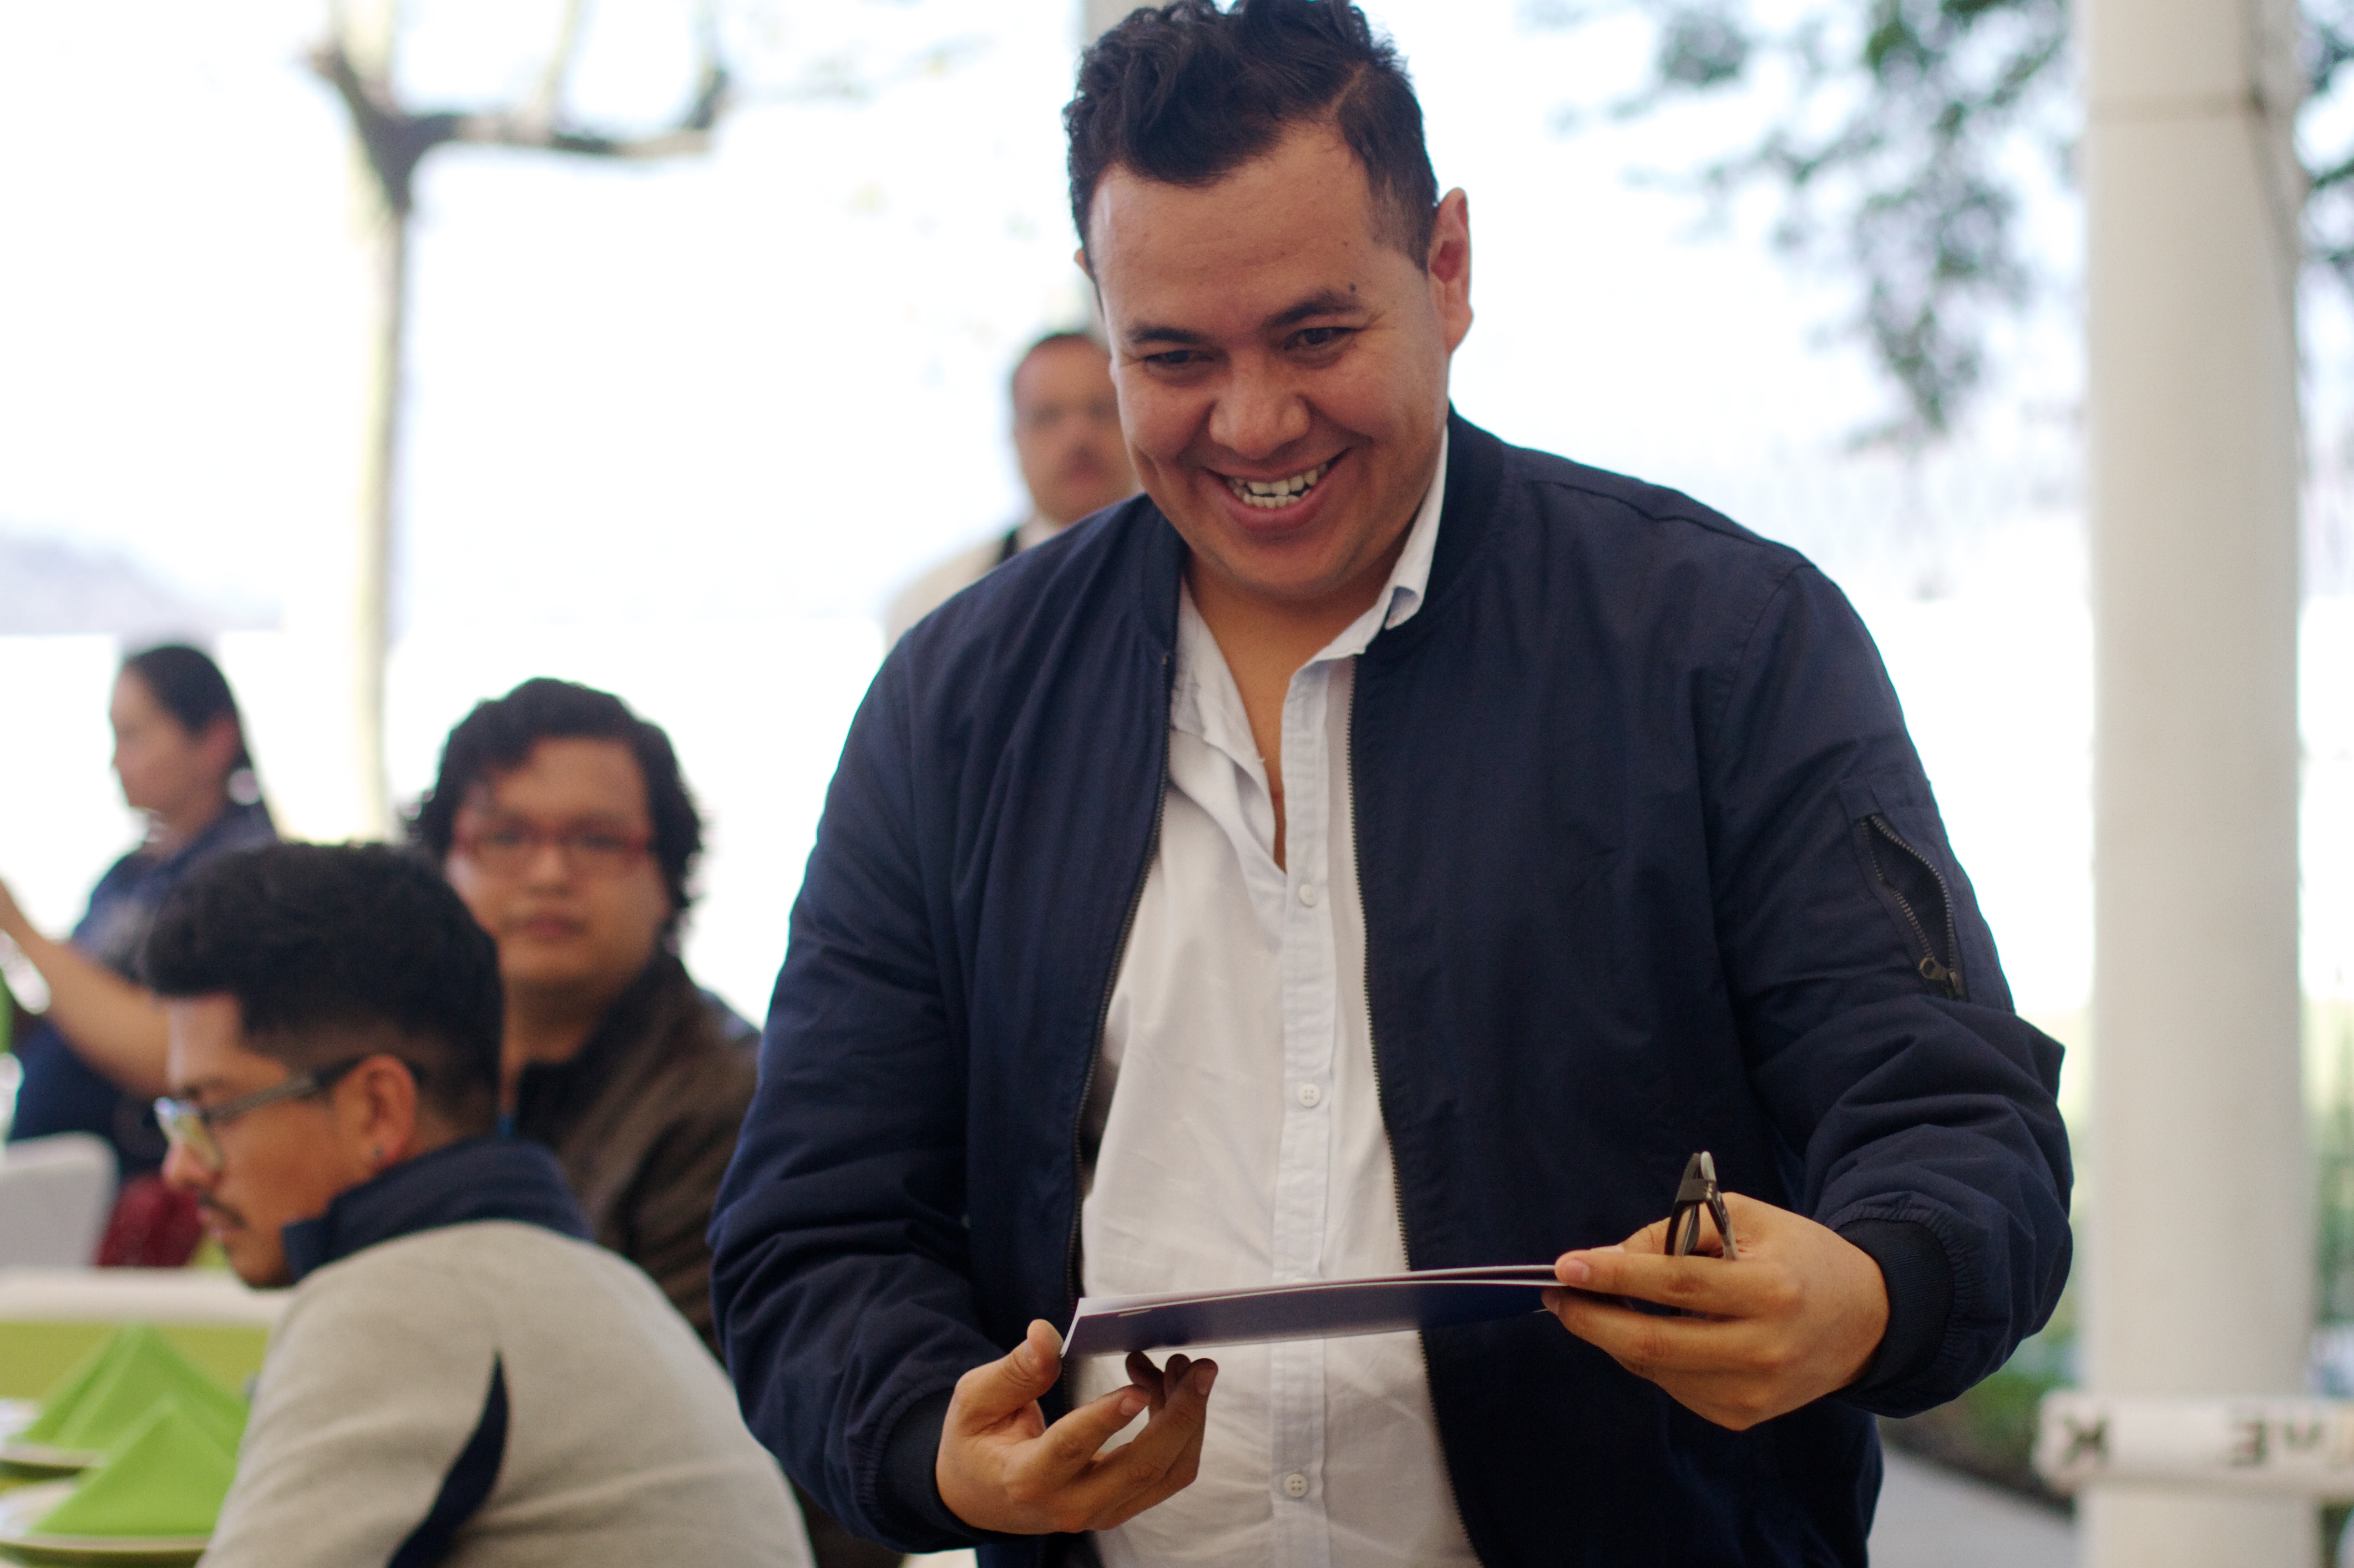
person, community, professional, conversation, education, udgagora